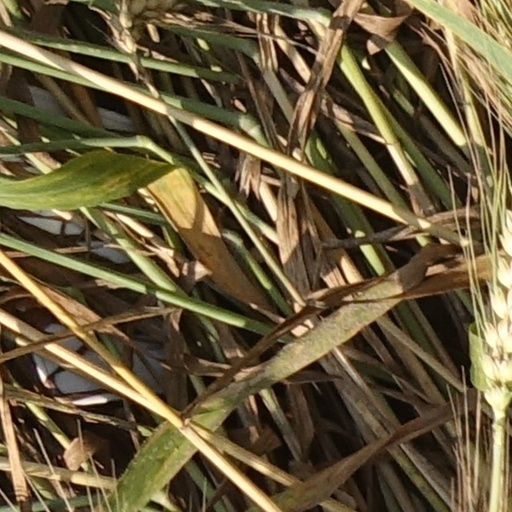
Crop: wheat